1977 24 Hours of Le Mans

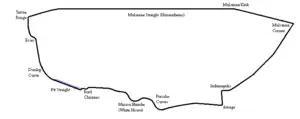
Le Mans in 1977

The 1977 24 Hours of Le Mans was the 45th Grand Prix of Endurance, and took place on 11 and 12 June 1977. The second year of the FIA Group 5 and Group 6 regulations, it produced an exciting race right up to the end.